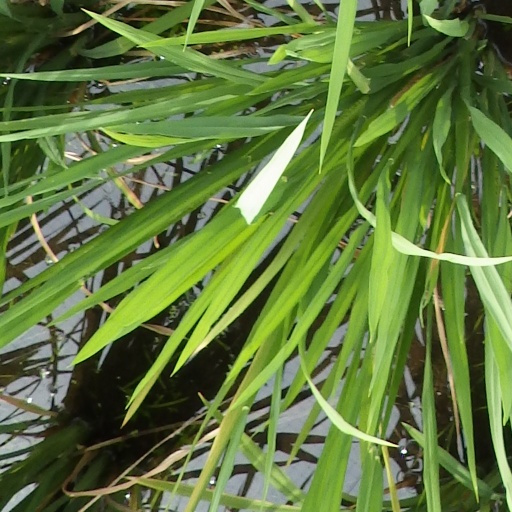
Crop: rice